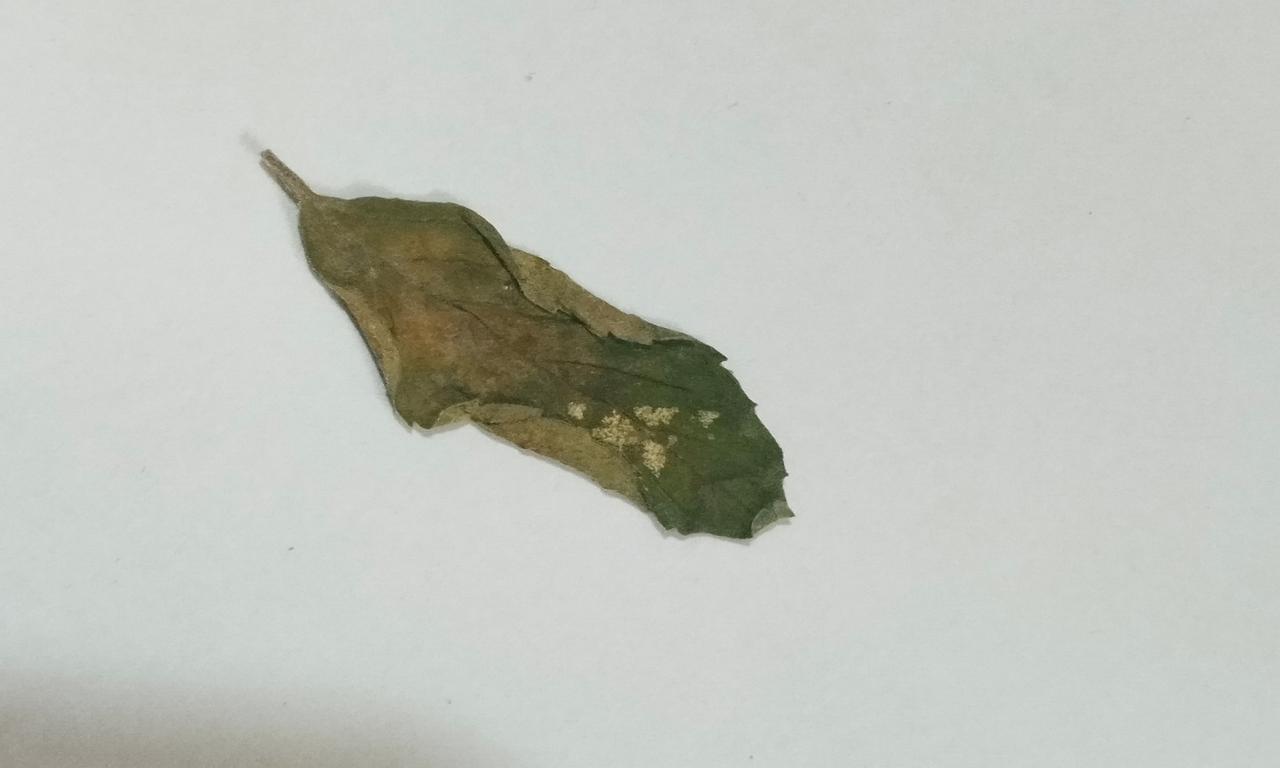
Label: Dried